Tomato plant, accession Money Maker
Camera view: tilt-top (135 deg); turntable rotation: 240 degrees
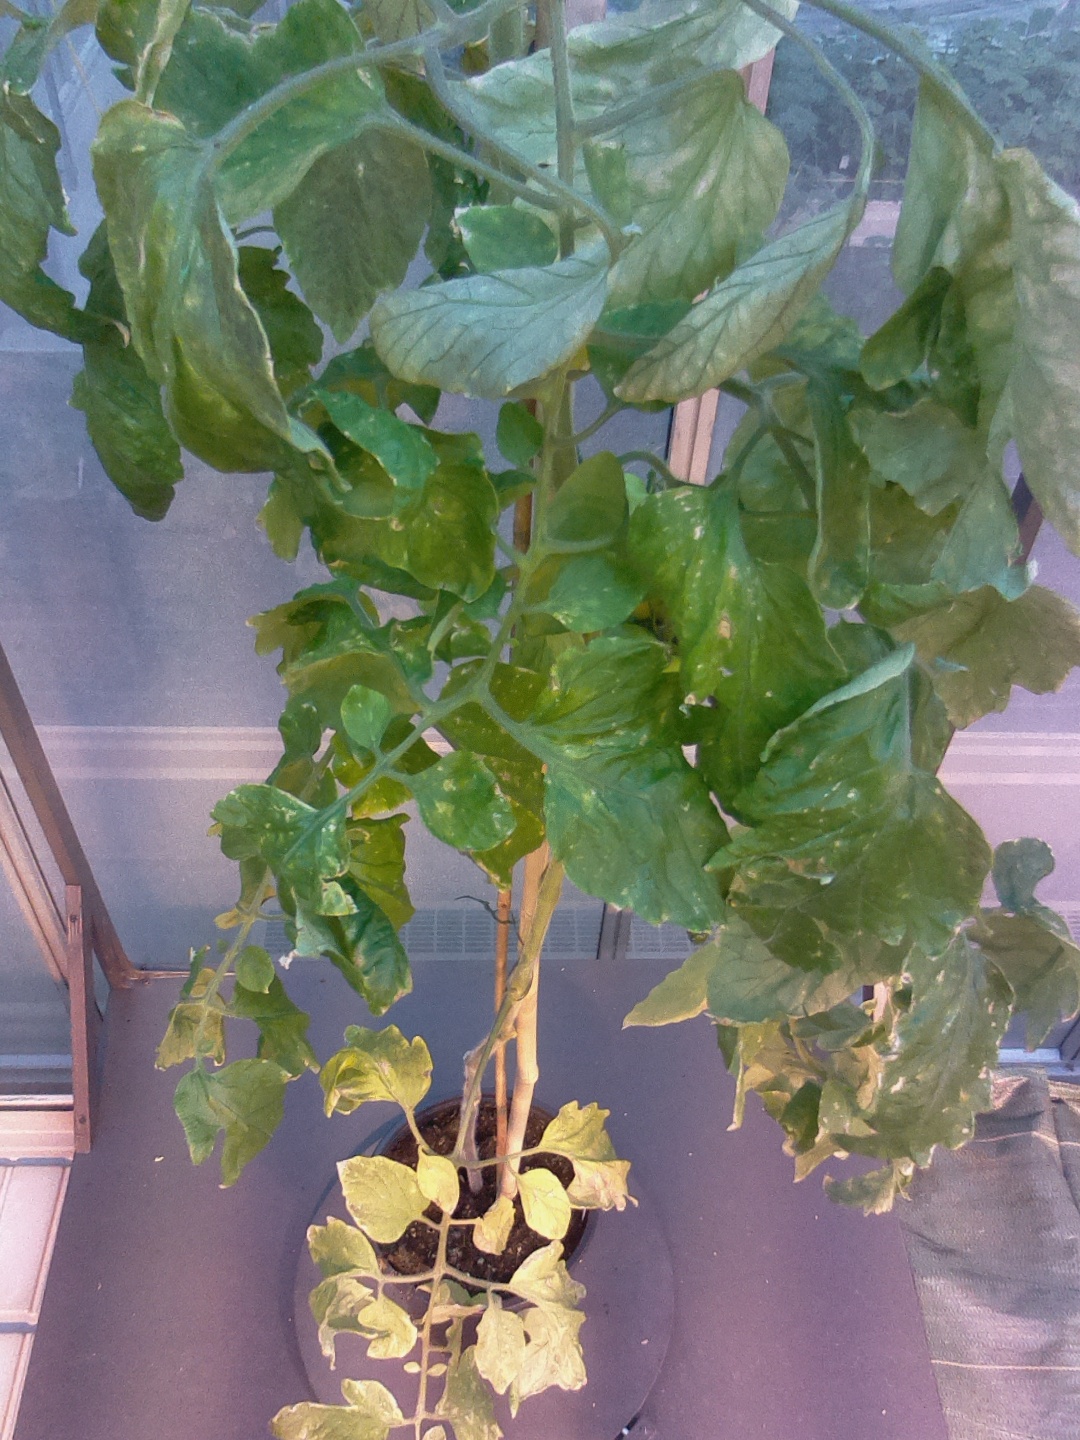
BBCH growth stage 79: 90% -100% of final fruit size